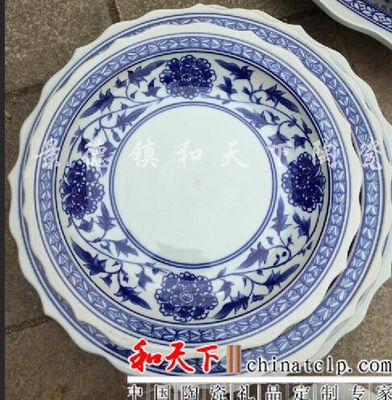
Label: trash